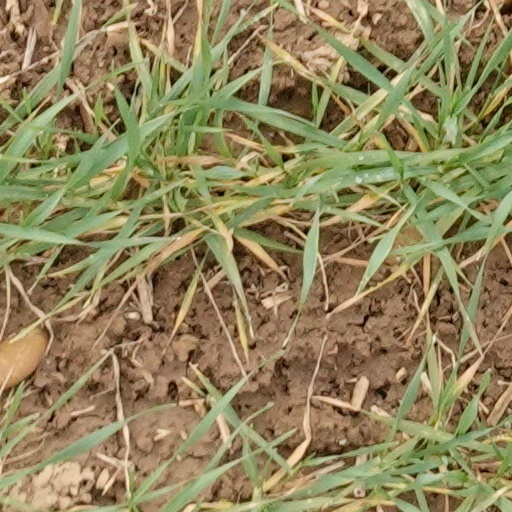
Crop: wheat